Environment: real
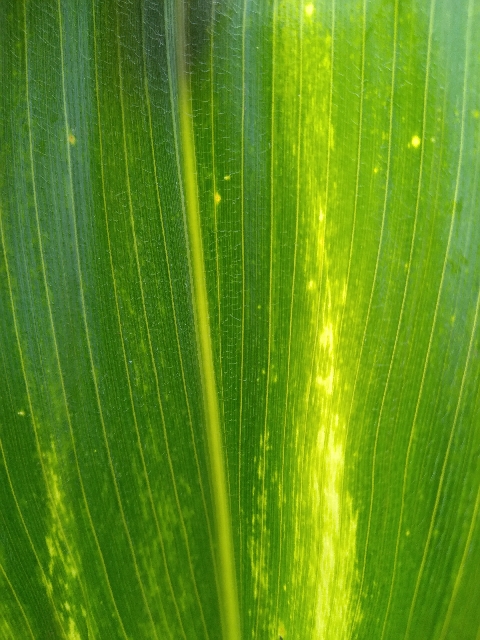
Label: lethal_necrosis